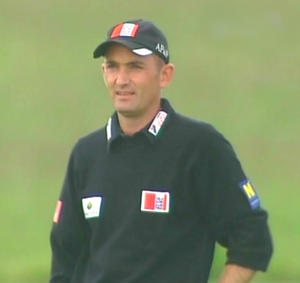
Lyoness Open / Vindere
Østrigeren Markus Brier, tre-dobbelt vinder af Austrian Open
Lyoness Open er en professionel golfturnering for mænd, og er den del af den European Golf Tour.